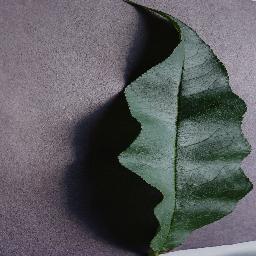
Label: Peach___healthy